Elliot Willden House

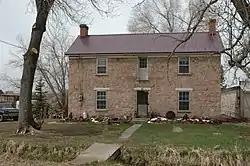

The Elliot Willden House, at 340 S. Riverside Lane in Beaver, Utah, is a historic stone house built in c.1885, expanding on an older stone cabin. It was listed on the National Register of Historic Places in 1983.